Bernd Roos

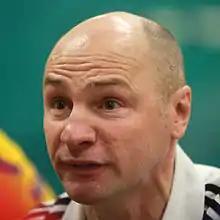
Bernd Roos in 2012

Bernd Roos (born 1 September 1967) is a German former handball player and coach. He competed at the 1992 Summer Olympics and the 2000 Summer Olympics.